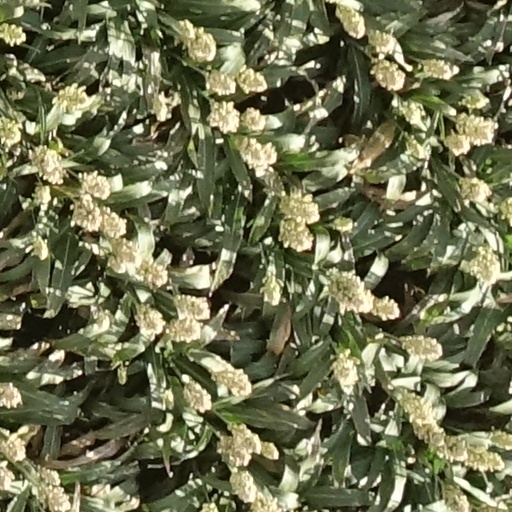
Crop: sorghum